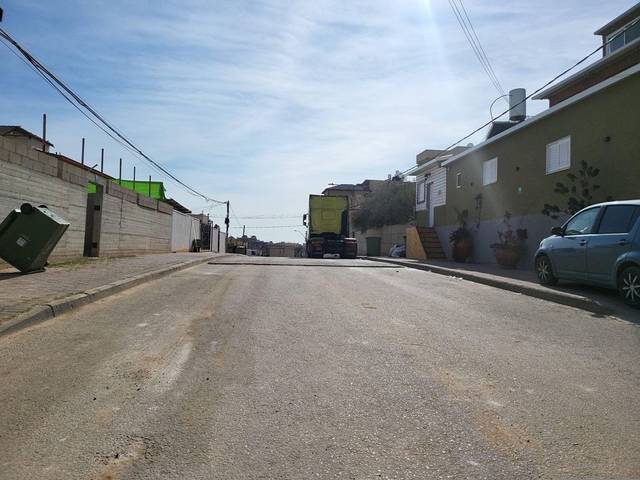
Region: Israel
Coordinates: 31.396, 34.763